M777 howitzer

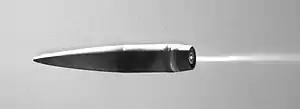
XM1113 extended-range artillery round, shown here at a range demonstration, uses a rocket-assist motor.

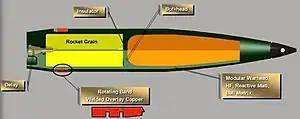
Colour-coded section view of an XM1113 rocket-assisted projectile ammunition round

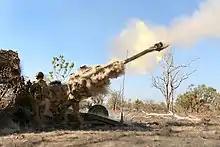
Australian soldiers firing an M777A2 during a training exercise in 2016

In 2008, the Australian Defence Force made a US Foreign Military Sales request for 57 M777A2s estimated to be worth up to US$248m. Subsequently, 35 guns were purchased for the Australian Army to re-equip the 1st Regiment, Royal Australian Artillery, the 4th Regiment, Royal Australian Artillery, and the 8th/12th Regiment, Royal Australian Artillery, to replace 155 mm M198s and 105 mm L119 Light Guns. The first deliveries of M777A2 began in late 2010.